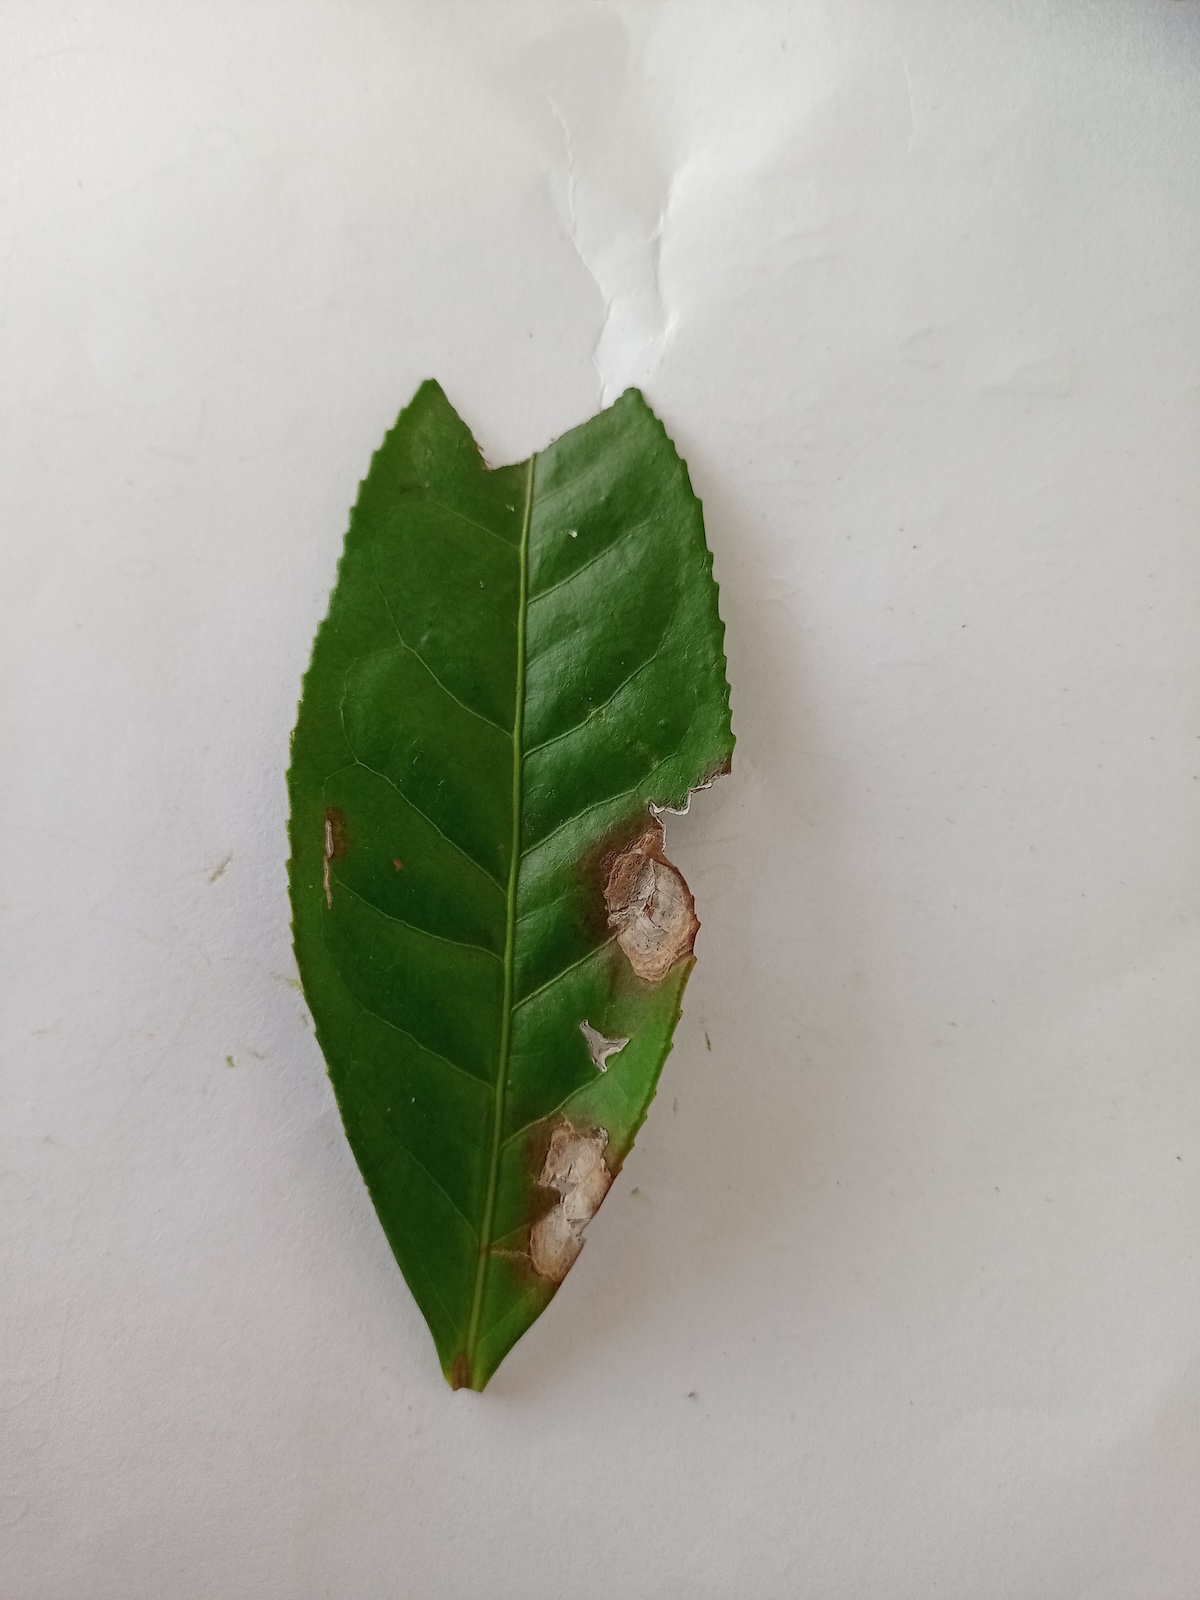
Label: Gray Blight